Raffles Place MRT station

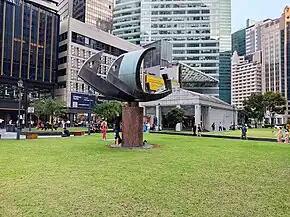
A brass sculpture in a shape of a ship in a clearing outside of the station

The contract for the construction of four tunnels between the City Hall and Raffles Place stations was awarded to a joint venture between Kajima Corporation and Keppel Shipyard in October 1983 for S$35.65million (US$million in 2021). Another contract for the construction of tunnels between the Maxwell (now Tanjong Pagar) and Raffles Place stations was awarded to a joint Japanese consortium including Taisei, Shimizu, and Marubeni in December that year. The S$63.388million (US$million in 2021) contract included the construction of the adjacent Maxwell station.